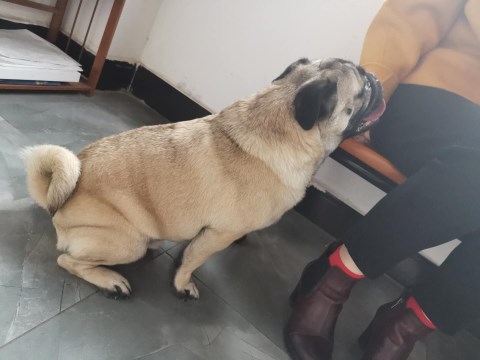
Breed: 798-n000130-pug